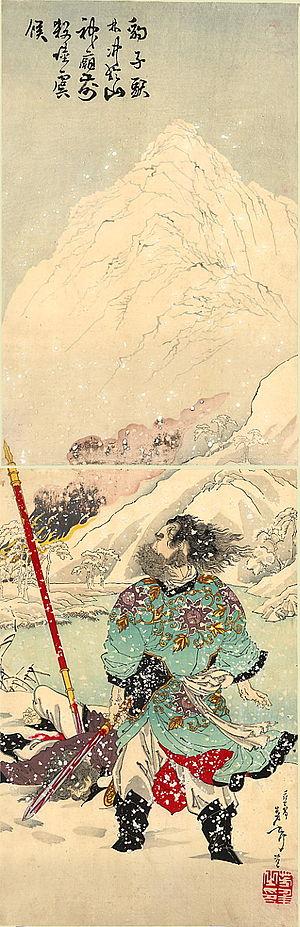
L'ukiyo-e est un mouvement artistique japonais de l'époque d'Edo comprenant non seulement une peinture populaire et narrative originale, mais aussi et surtout les estampes japonaises gravées sur bois.
Zhou Tong était le professeur de tir à l'arc et le deuxième professeur d'arts militaires du célèbre général de la dynastie Song, Yue Fei. C'est à l'origine un héros local du Henan, il a été embauché pour poursuivre la formation militaire de Yue Fei en tir à l'arc après qu'il eut rapidement maîtrisé le jeu de lance avec son premier professeur. En plus du futur général, Zhou a accepté d'autres enfants comme élèves de tir à l'arc. Pendant sa tutelle, Zhou a enseigné toutes son savoir aux enfants et a même récompensé Yue avec ses deux arcs préférés parce qu'il était son meilleur élève. Après la mort de Zhou, Yue visitait régulièrement sa tombe deux fois par mois et effectuait des sacrifices peu orthodoxes qui surpassaient de loin ceux faits pour les tuteurs même aimés. Plus tard, Yue a enseigné ce qu'il avait appris de Zhou à ses soldats et qui ont ainsi pu gagner de nombreuses batailles.